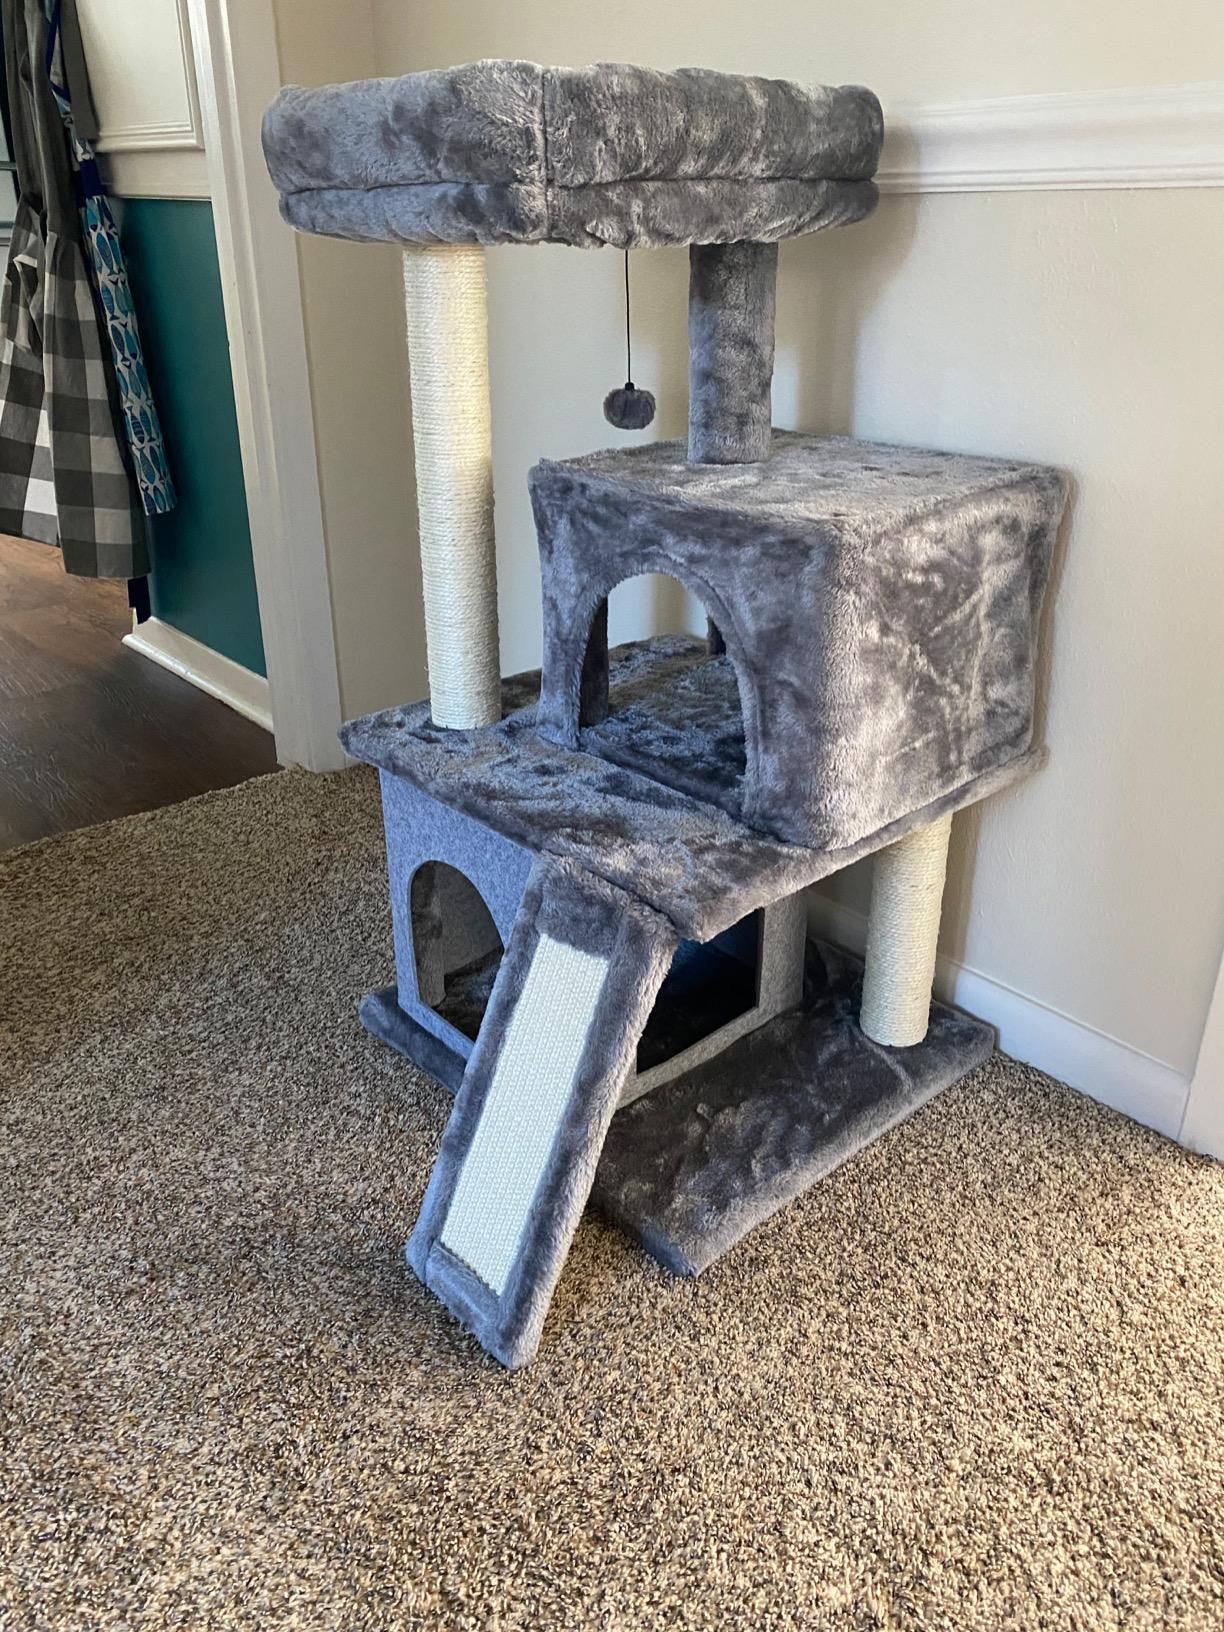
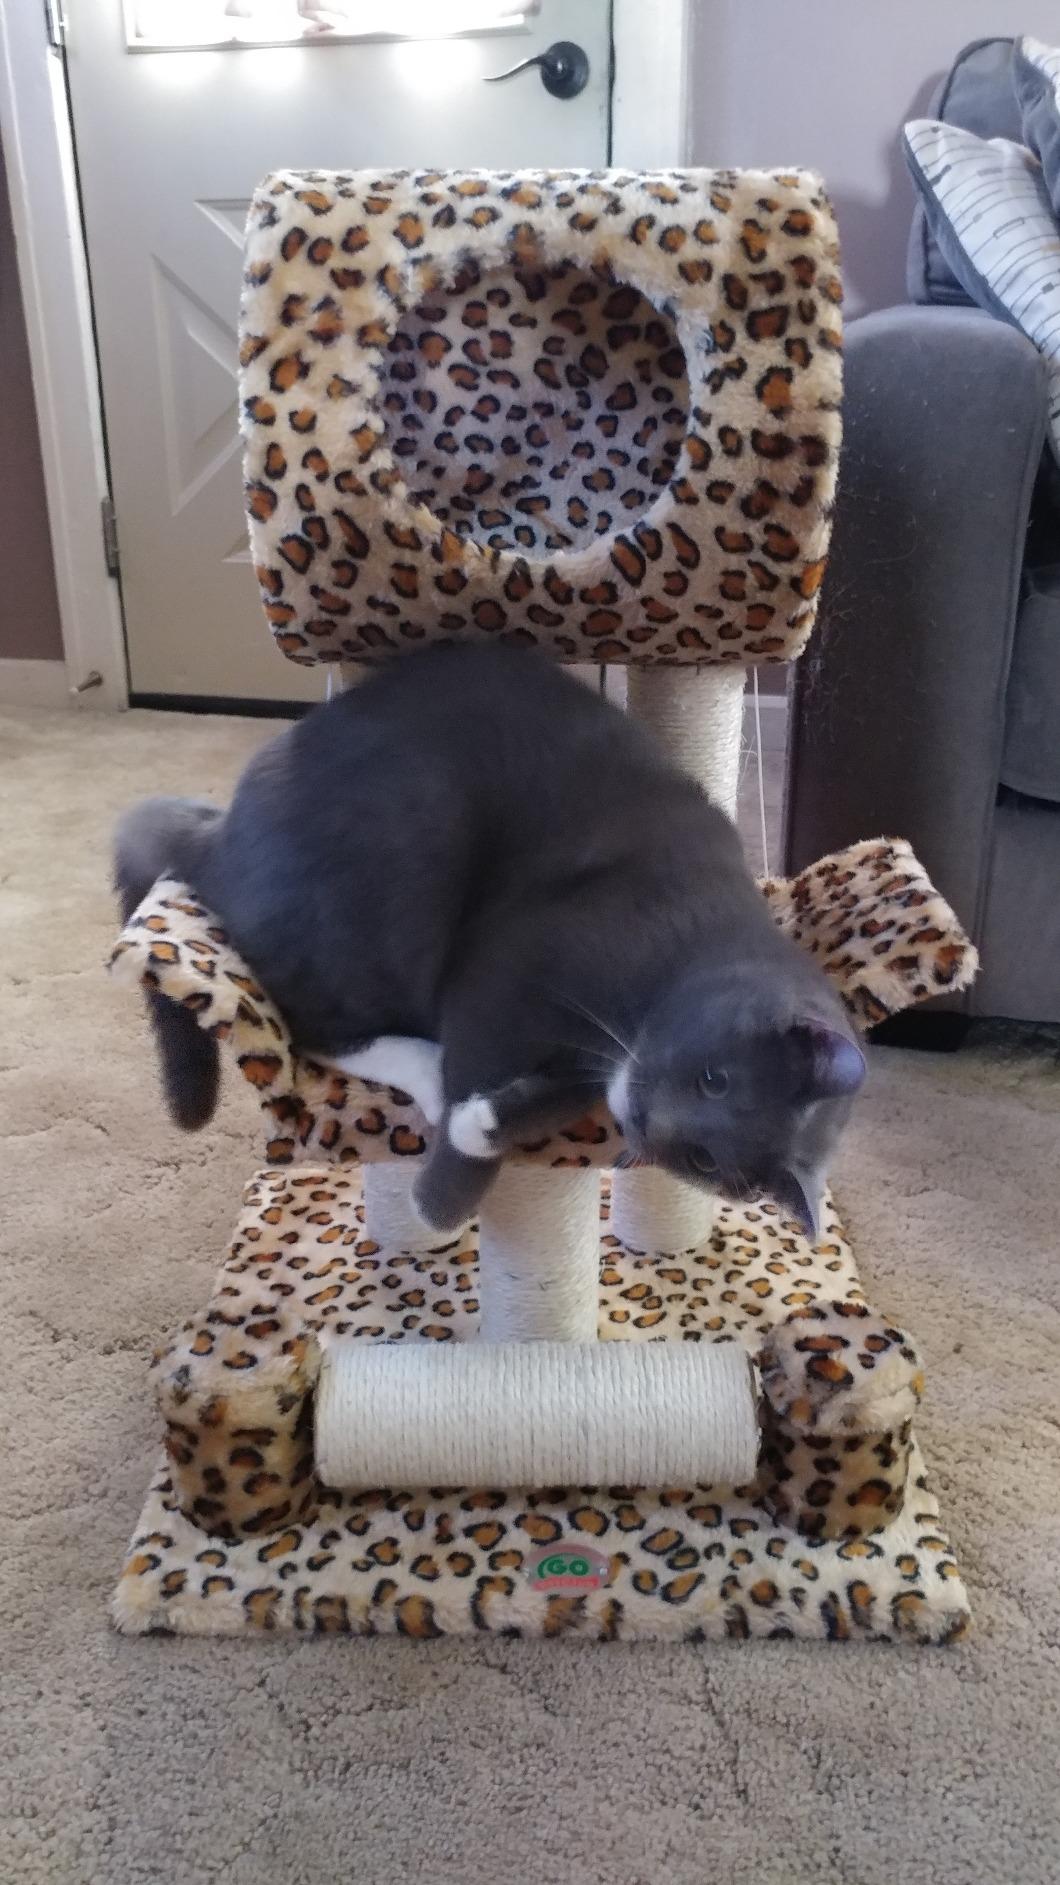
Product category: items_cat tree
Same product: no